Buried Fire

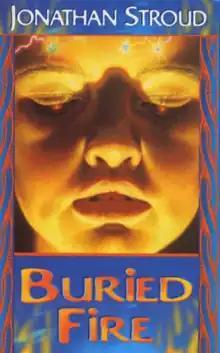

Buried Fire is a fantasy novel by Jonathan Stroud first published in 1999 by The Bodley Head. It was initially part of the "Fire Chronicles", but later the series was disbanded by the publisher. It was supposed to be called The Four Gifts.